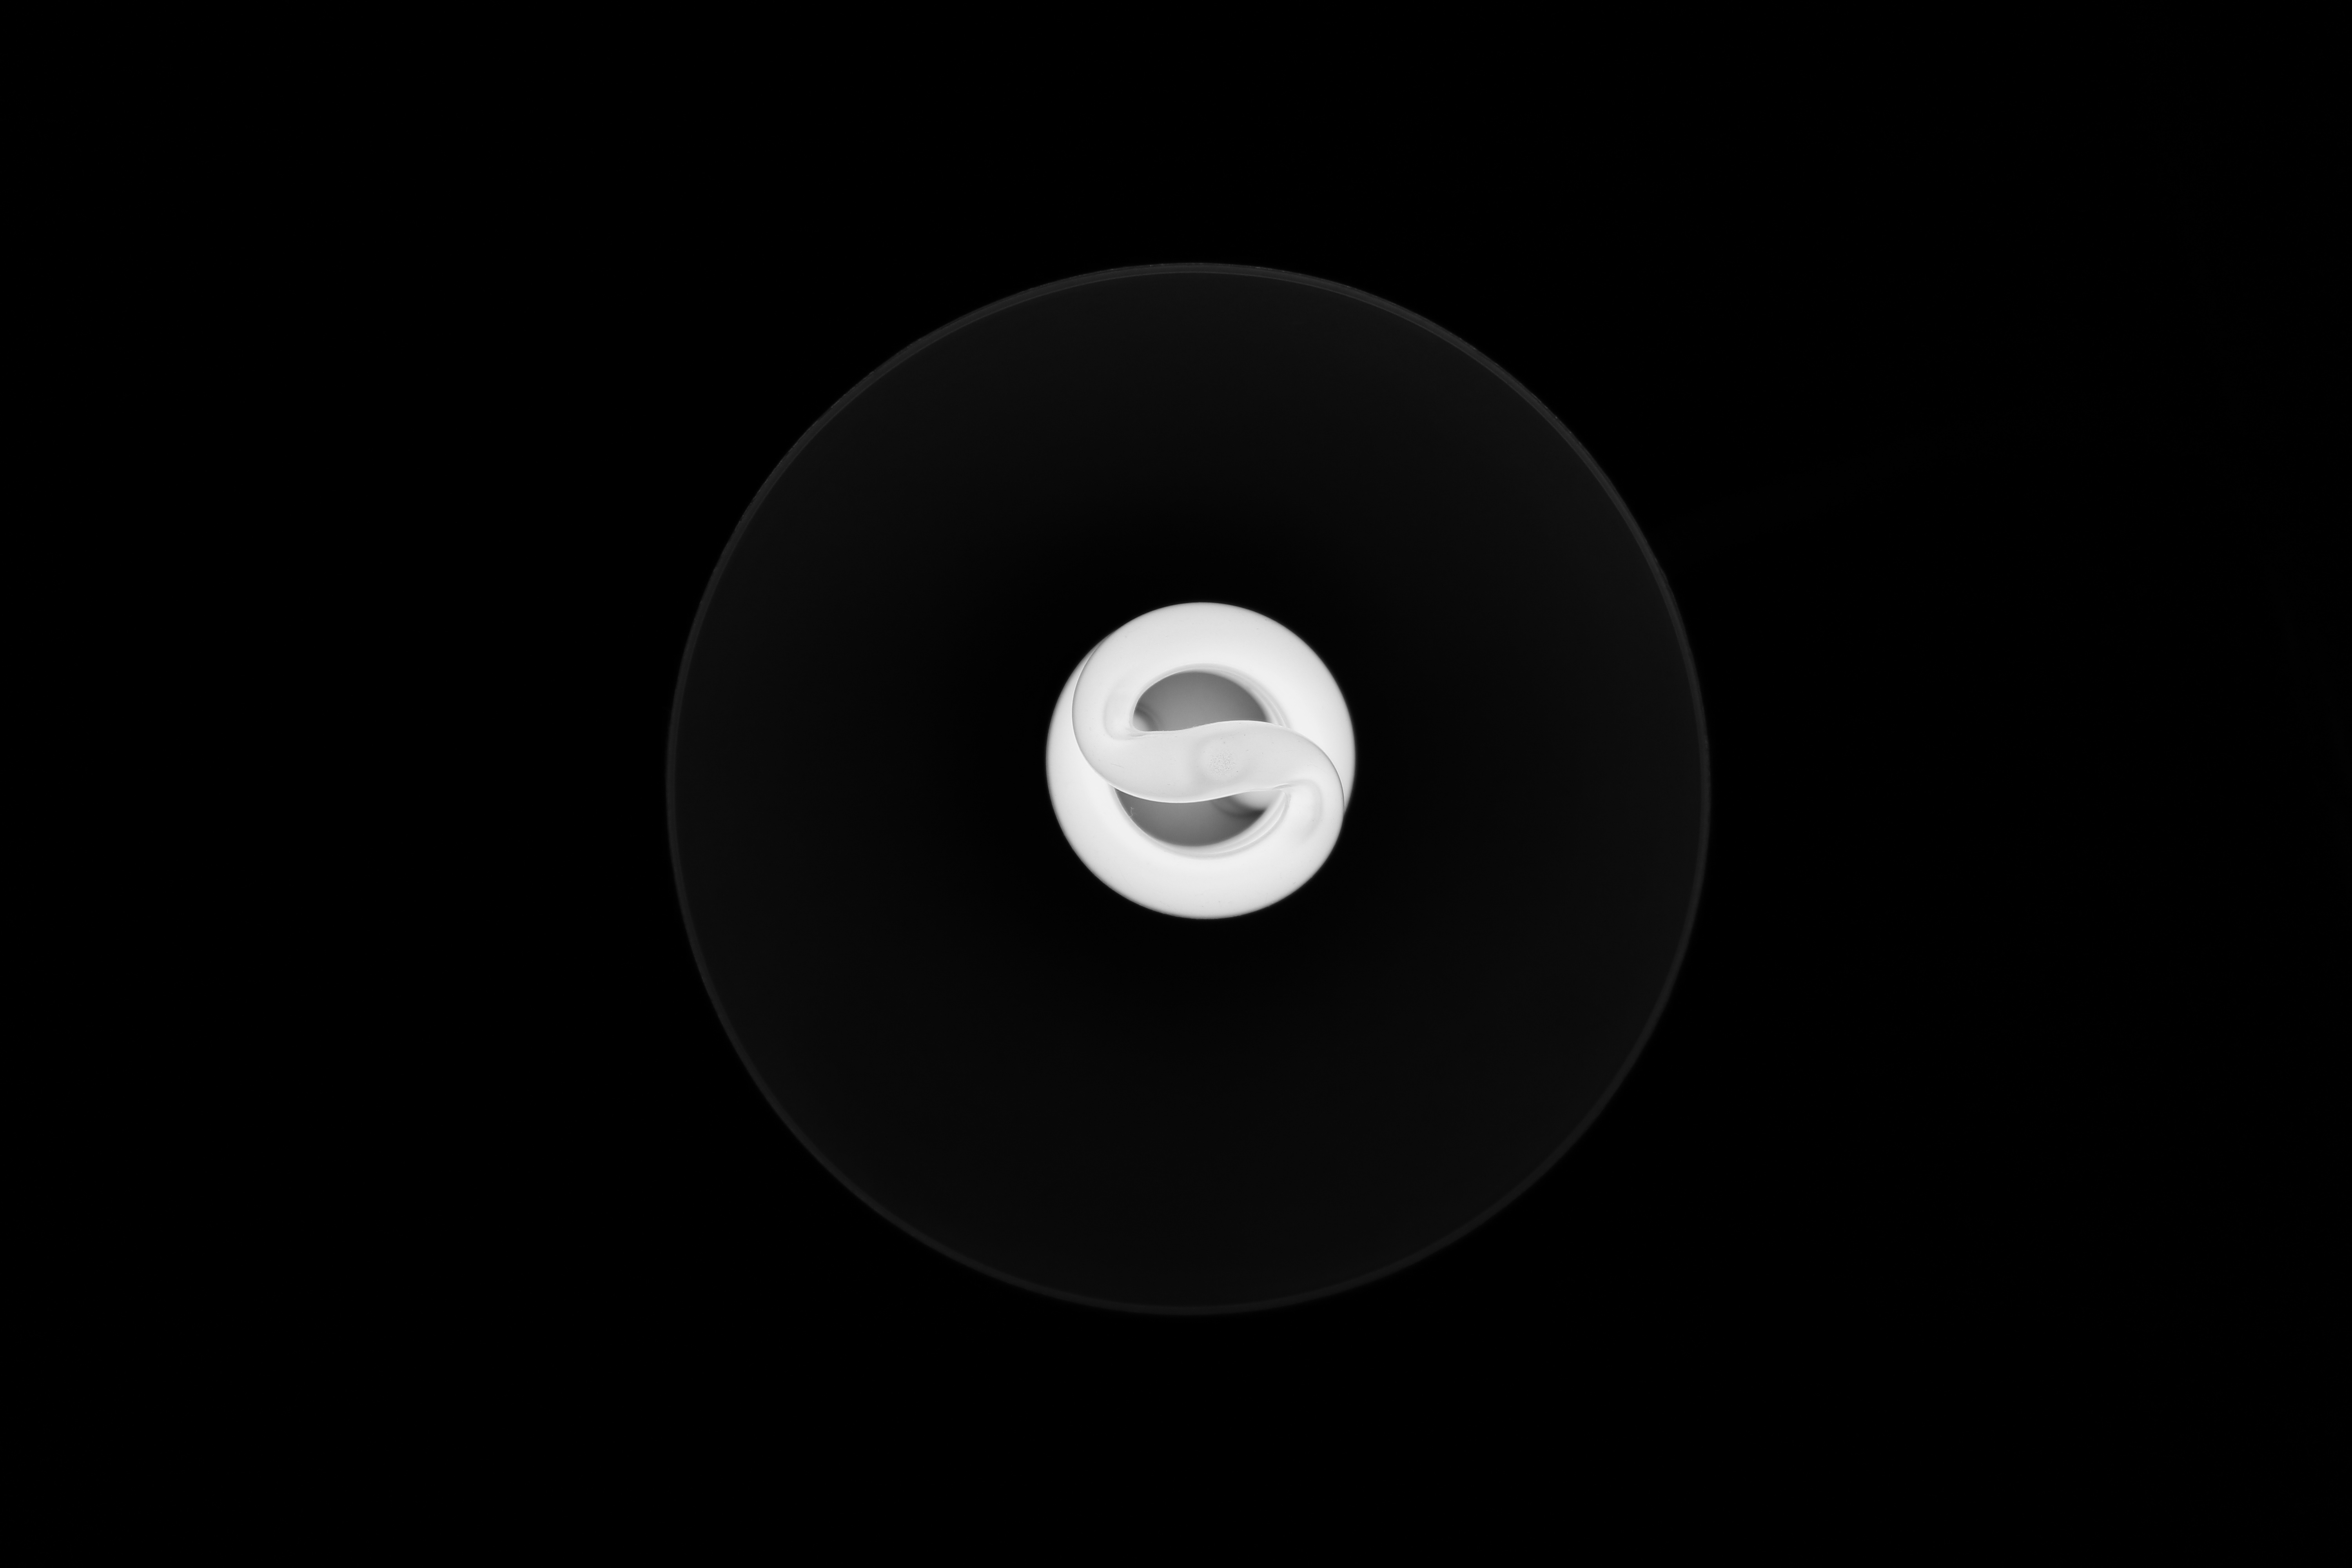
light, bulb, electrical, lamp, electricity, light bulb, circle, energy, fluorescent, negative space, bright, sphere, shape, compact, halo, illumination, cfl, eight ball